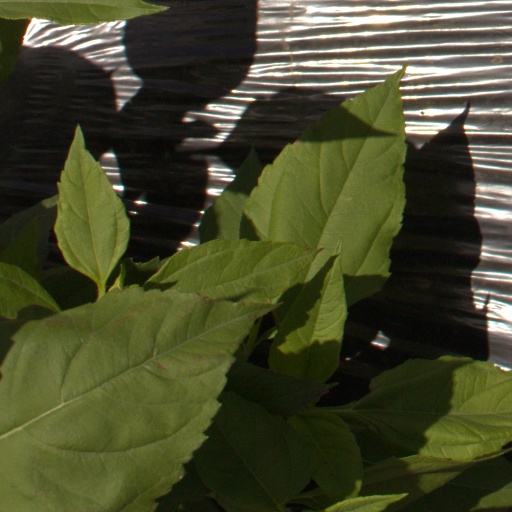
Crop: Jerusalem artichoke